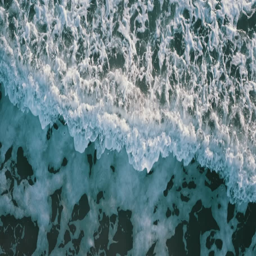
aerial view of the waves